Hodge conjecture

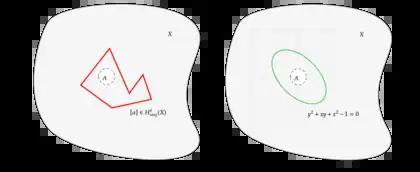
Topological features of a space formula_1, such as a hole (labelled by formula_2) are usually detected using singular (co)homology, where the presence of a non-zero class formula_3 indicates the space formula_1 has a (dimension formula_5) hole. Such a class is represented by a (co)chain of simplices, depicted by the red polygon built out of 1-simplices (line segments) on the left. This class detects the hole formula_2 by looping around it. In this case, there is in fact a polynomial equation whose zero set, depicted in green on the right, also detects the hole by looping around it. The Hodge conjecture generalises this statement to higher dimensions.

In mathematics, the Hodge conjecture is a major unsolved problem in algebraic geometry and complex geometry that relates the algebraic topology of a non-singular complex algebraic variety to its subvarieties.